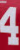
Number: 4